Alice Foote MacDougall

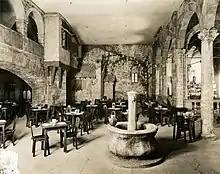

MacDougall's first establishment, the Little Coffee Shop in Grand Central Station, opened in 1919. The establishment was originally opened with the purpose of promoting her roasted coffee products. However, the shop was initially unsuccessful. Based on request from prospective customers to taste her coffee products before considering making a purchase, MacDougall set up chairs and tables for this purpose. This change transformed shop into a coffee house to operate as both a cafe and a retail outlet for MacDougall's products. Waffles and hot coffee were the house specialty. These menu items become the inspiration for her first publication, "Coffee and Waffles". Her small coffee business was only the beginning of her successes, and within ten years MacDougall had opened four other coffee houses in New York state.